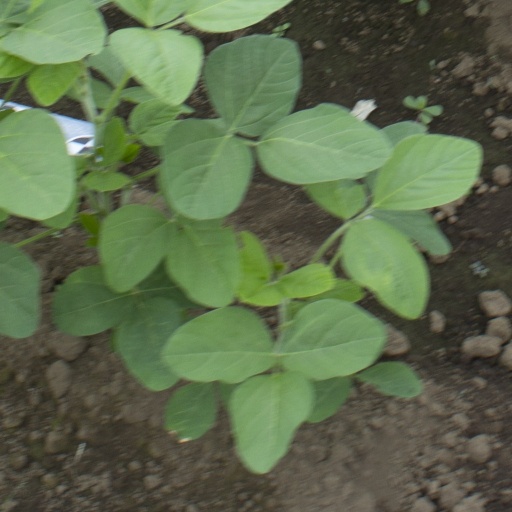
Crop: soybean